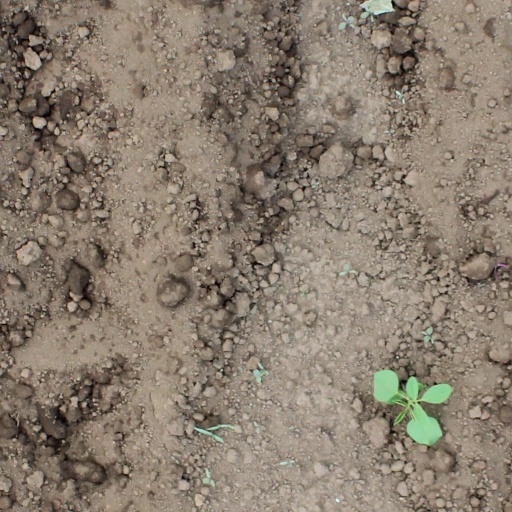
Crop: soybean